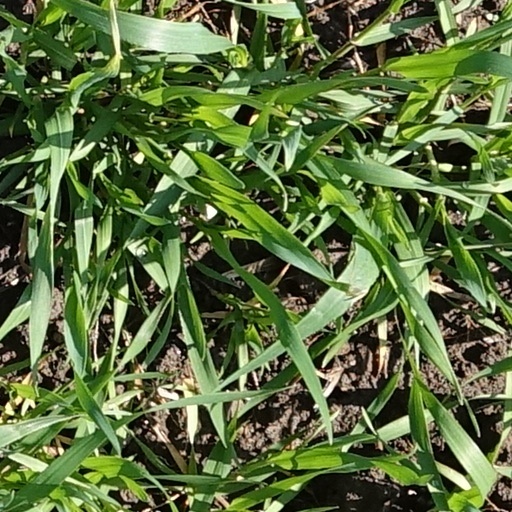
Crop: wheat